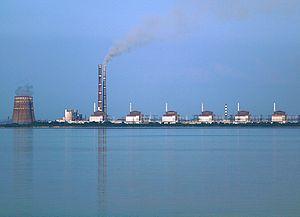
Le secteur de l'énergie en Ukraine se caractérise surtout par la prépondérance des combustibles fossiles, qui pesaient pour 78,3 % dans la consommation intérieure d'énergie primaire en 2013, en particulier le charbon : 35,8 % et le gaz naturel : 34 %. Le nucléaire avait cependant une place importante : 18,8 %, et les énergies renouvelables ne contribuaient que pour 3,6 %.
La centrale nucléaire de Zaporijia - parfois orthographiée Zaporojie - est une des cinq centrales nucléaires construites en Ukraine. Elle se trouve en Ukraine centrale, sur le territoire de la ville d'Enerhodar, à 56 km au sud-ouest de Zaporijia, sur les berges du réservoir de Kakhovka, créé en 1956 lors de la construction de la centrale hydroélectrique de Kakhovka sur le Dniepr.